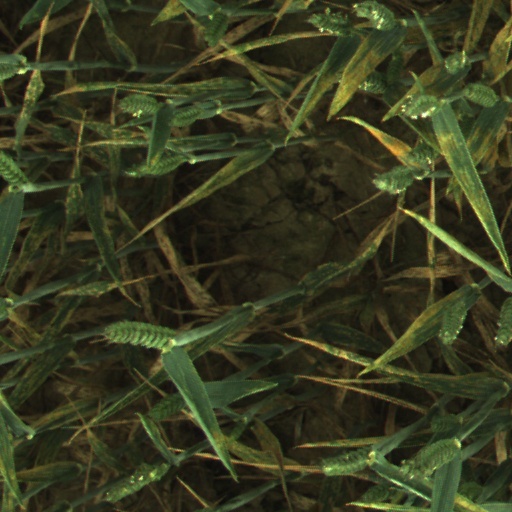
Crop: wheat